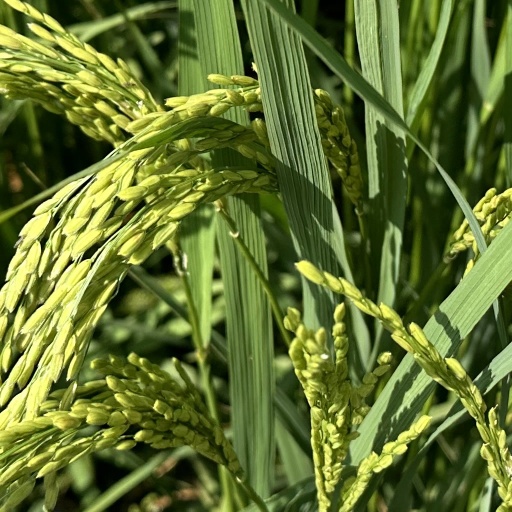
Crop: rice